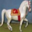
Label: horse